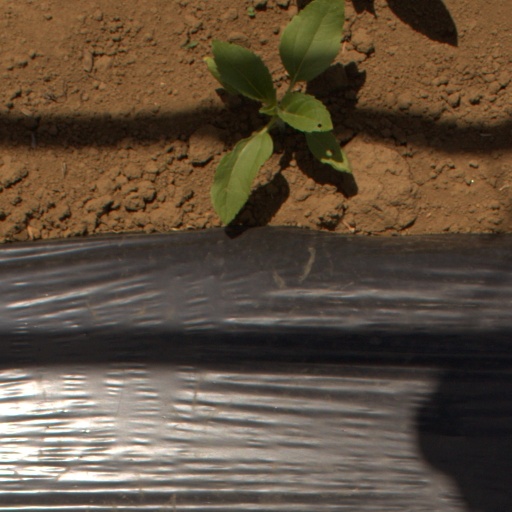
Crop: Jerusalem artichoke